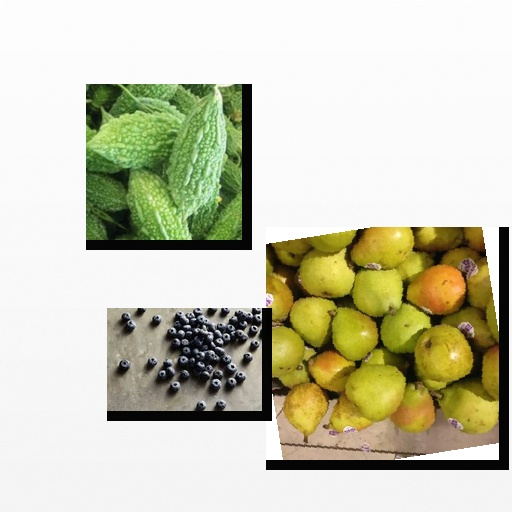
Food items: bitter_gourd, blueberry, pear